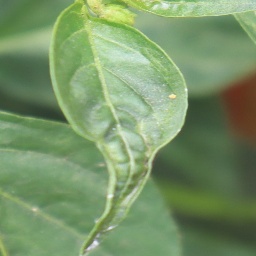
Label: mites_and_trips